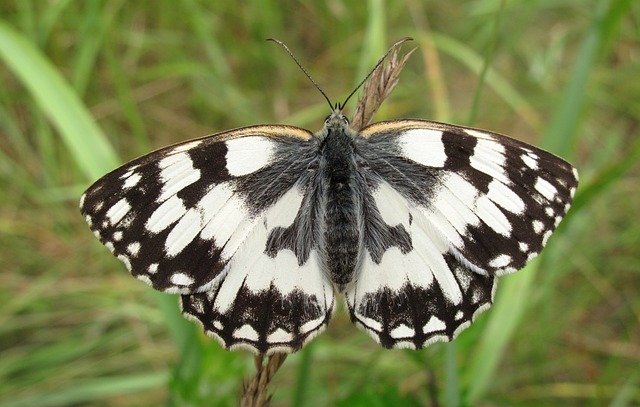
Label: farfalla